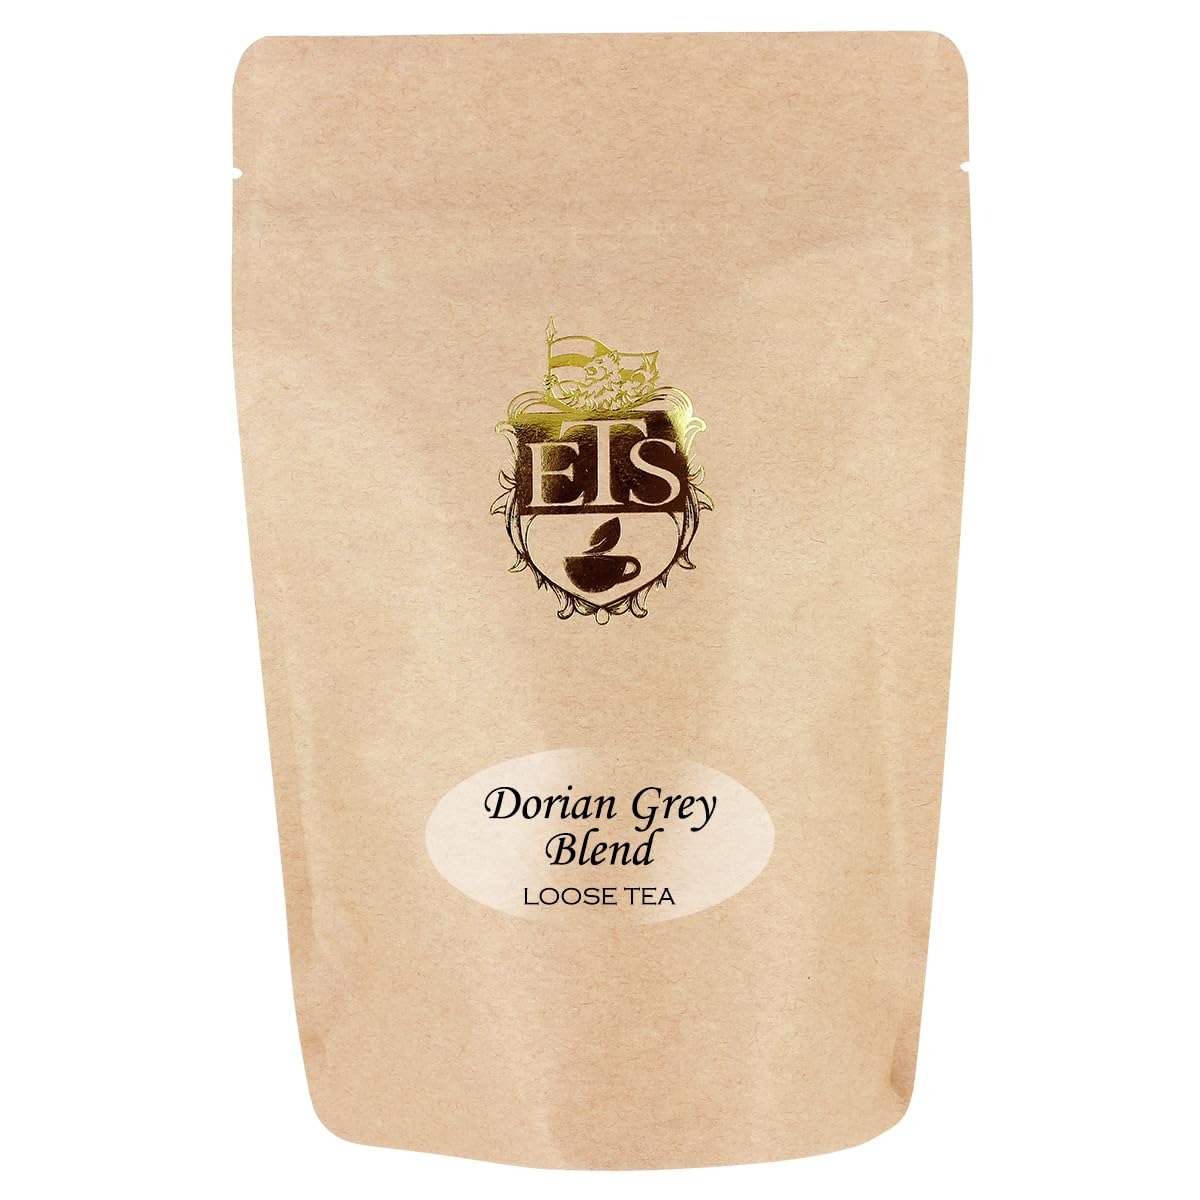
Item Name: English Tea Store Loose Leaf, Dorian Grey Blend Tea, 4 Ounce
Bullet Point 1: Grown in India
Bullet Point 2: Blended with intent to capture the fleeting qualities of beauty, this tea is based on the floral notes of a strong earl grey with a touch of caramel.
Bullet Point 3: This tea is made from a luxury black tea and is flavored using naturally dried apple pieces, cornflower petals, linden flowers, and mallow flowers
Bullet Point 4: Item Package Weight: 0.3 pounds
Value: 4.0
Unit: ounce

Price: 8.53